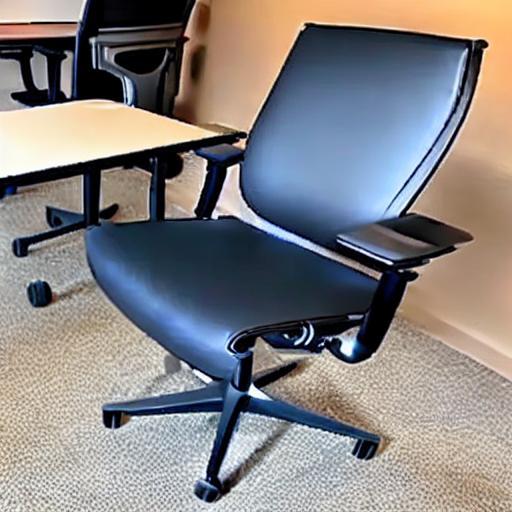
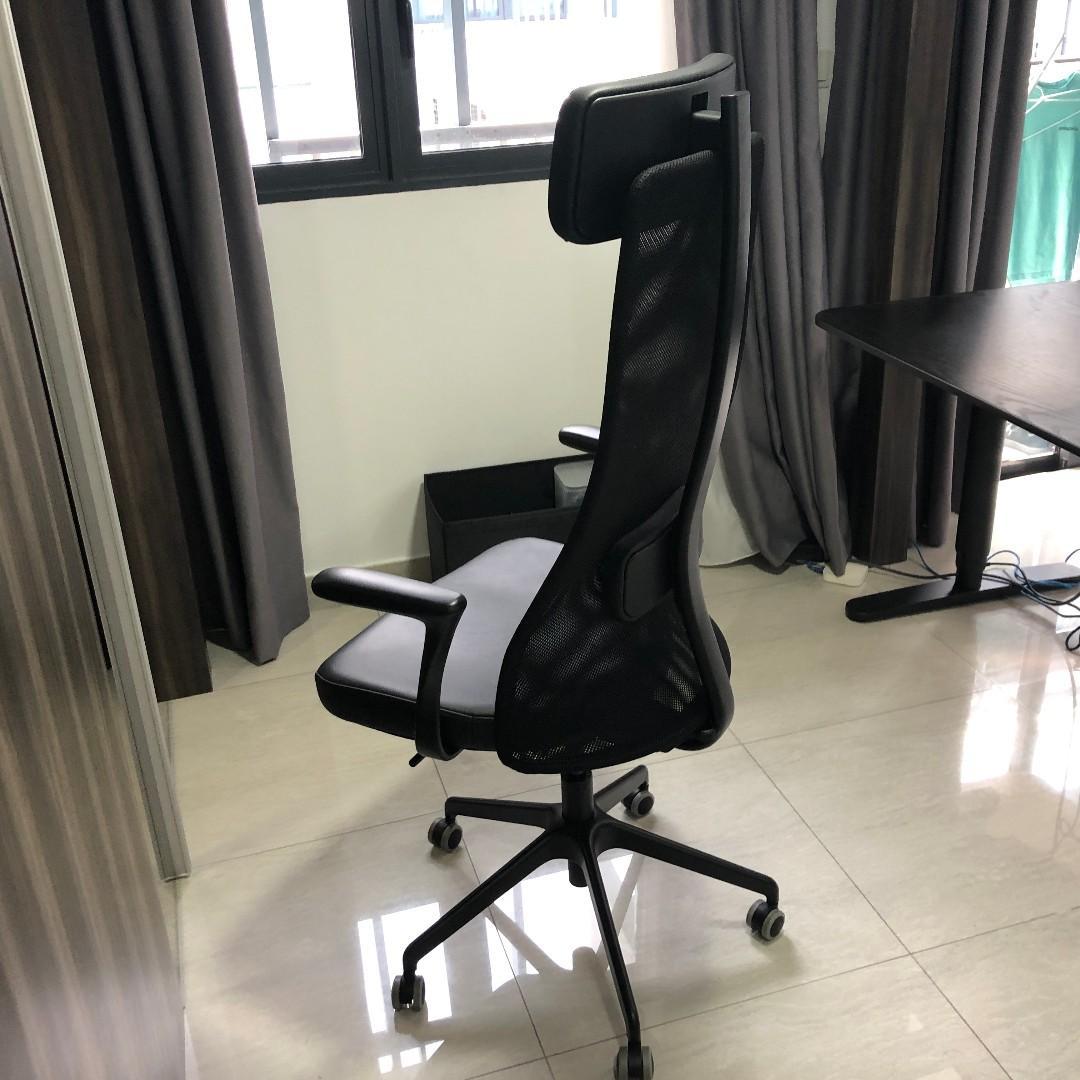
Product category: items_chair
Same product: no